Handcuffs

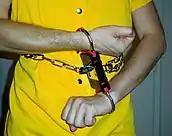
An inmate in handcuffs and a belly chain with a handcuff cover, concealing the keyholes

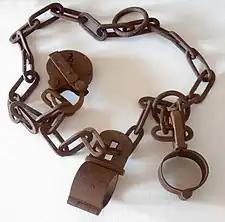
Old handcuffs

Most modern handcuffs in the United States, the United Kingdom and Latin America can be opened with the same standard universal handcuff key. This allows for easier transport of prisoners. However, there are handcuff makers who use keys based on different standards. Maximum security handcuffs require special keys. Handcuff keys usually do not work with thumbcuffs. The Cuff Lock handcuff key padlock uses this same standard key.